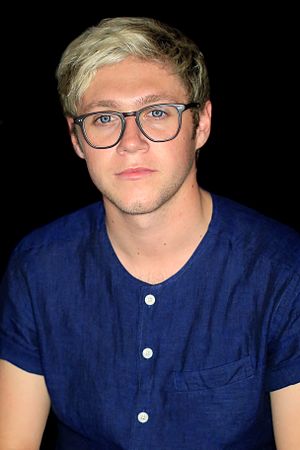
Niall Horan
2016
Niall James Horan er en irsk sanger og sangskriver, kendt som medlem af et af verdens største boybands One Direction.